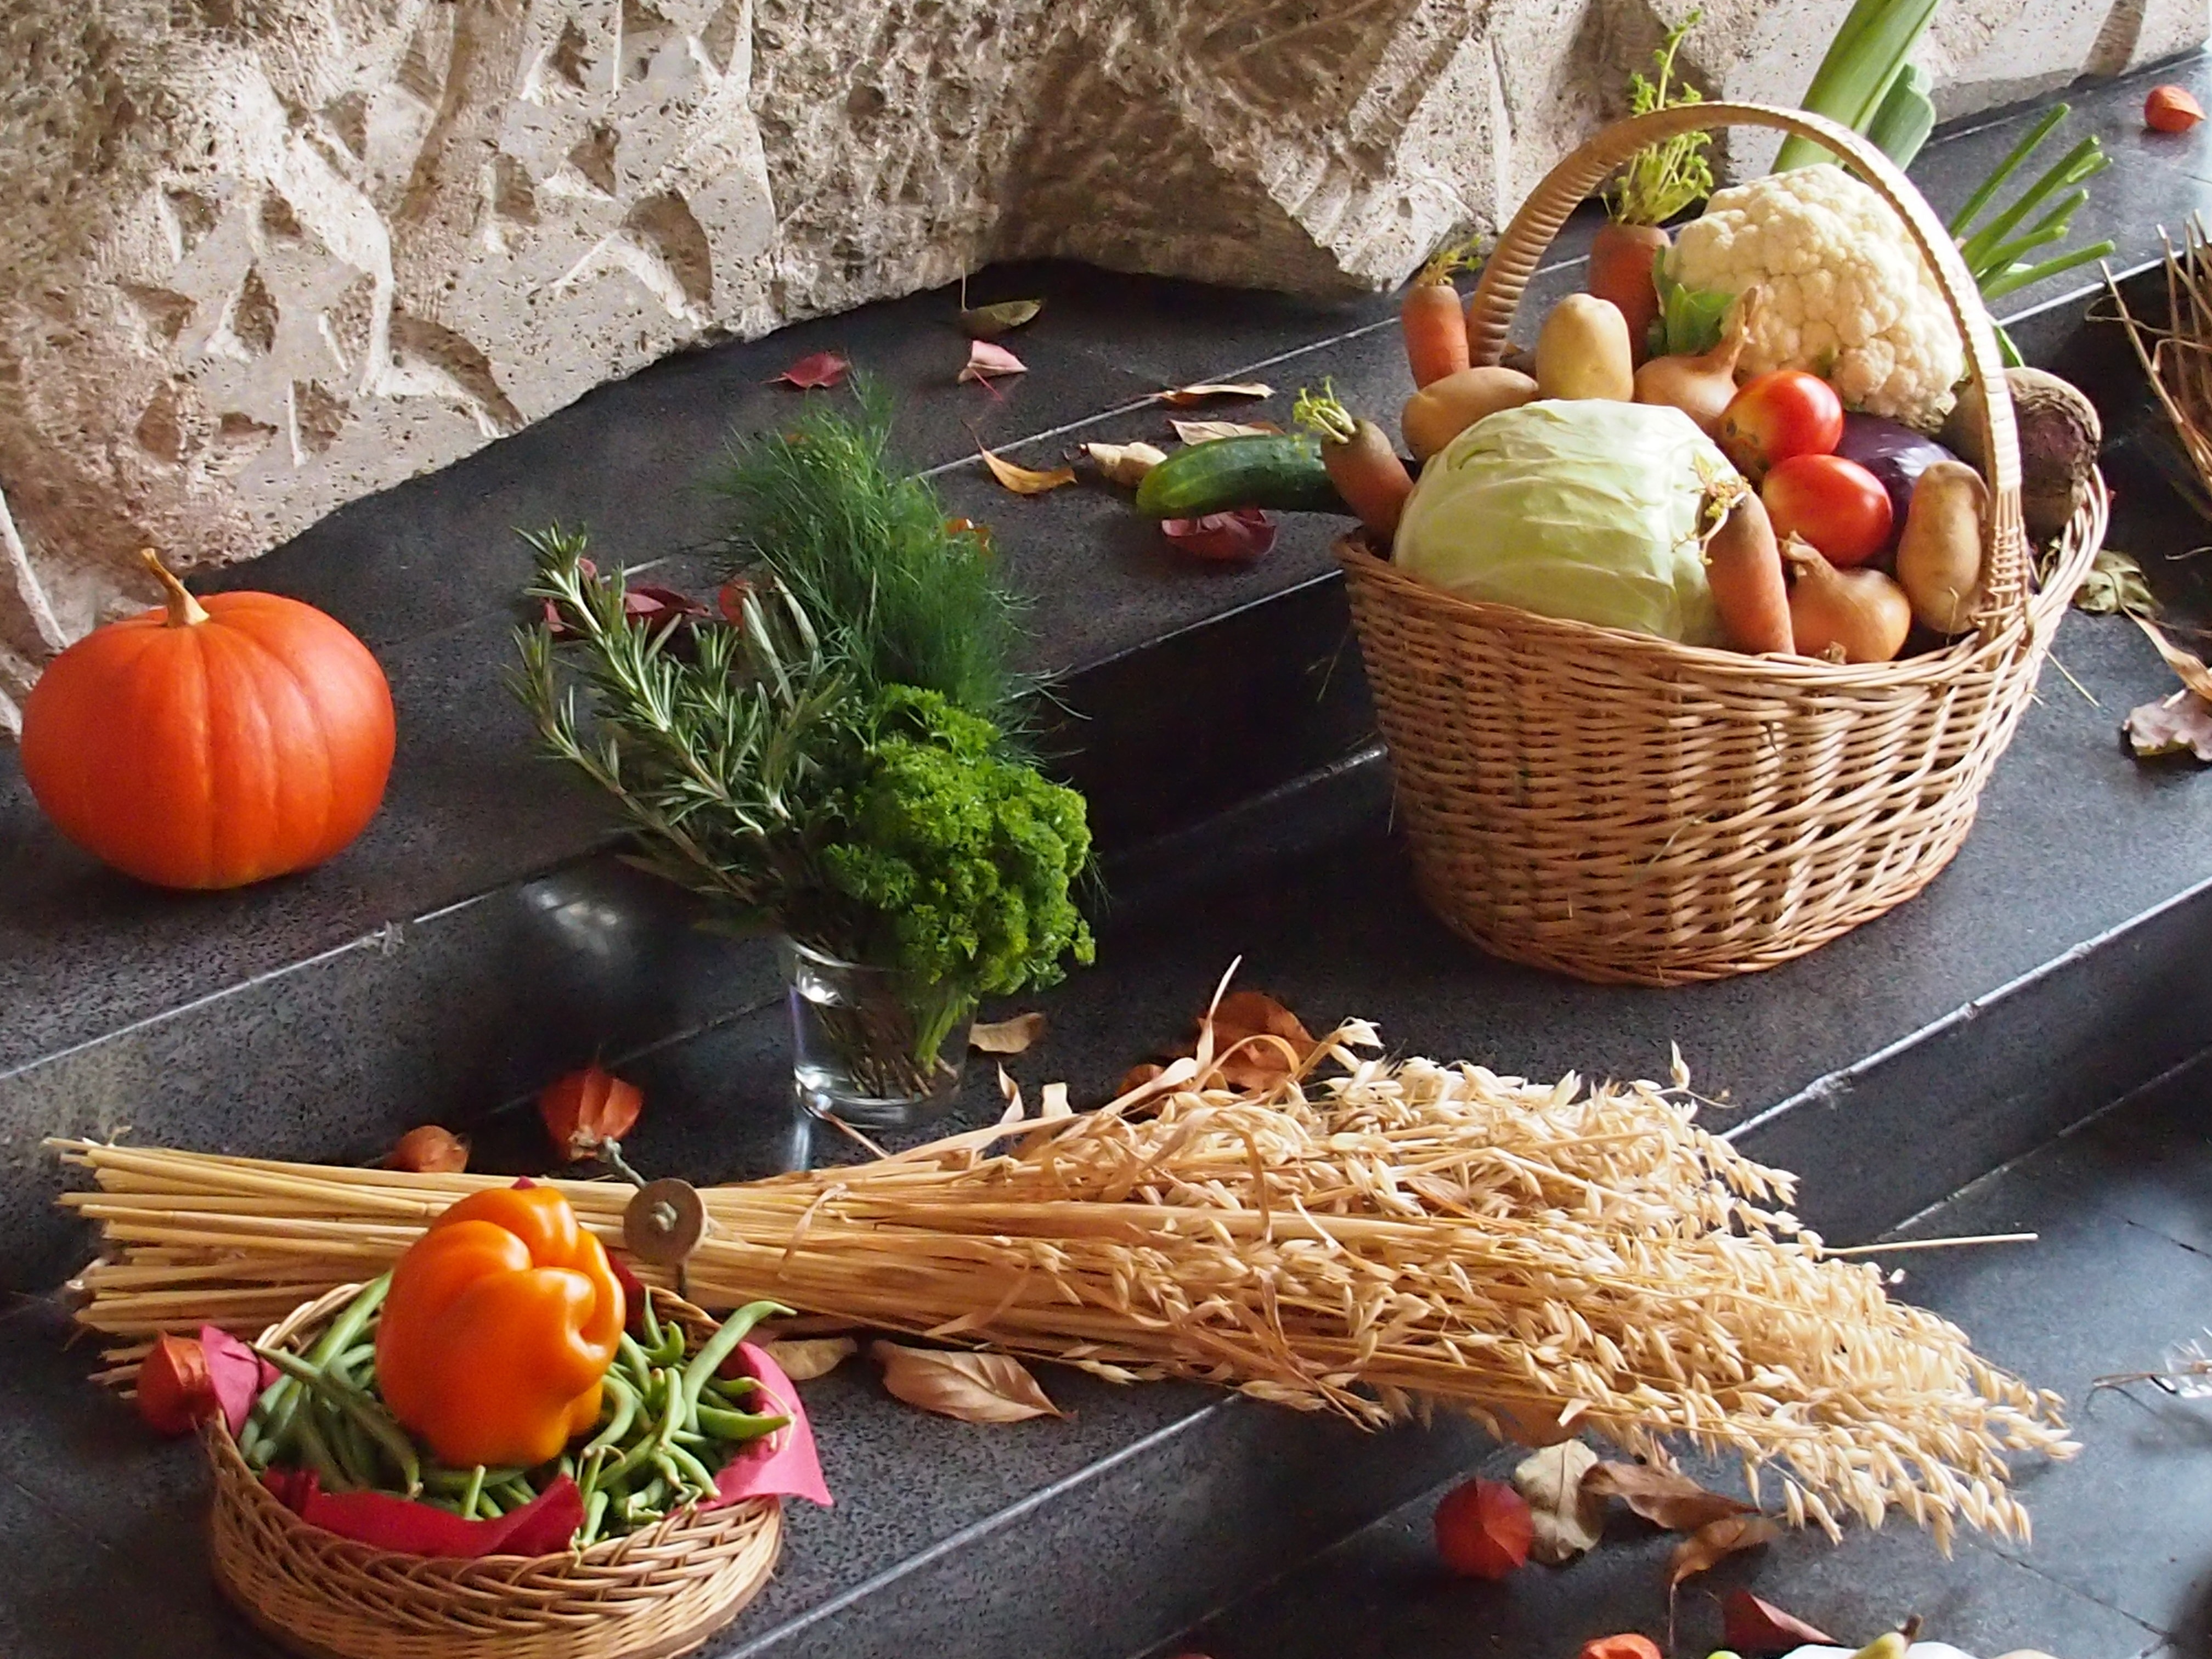
dish, meal, food, produce, autumn, holiday, agriculture, breakfast, cuisine, still life, thanksgiving